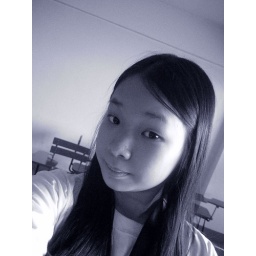
The girl in black and white!